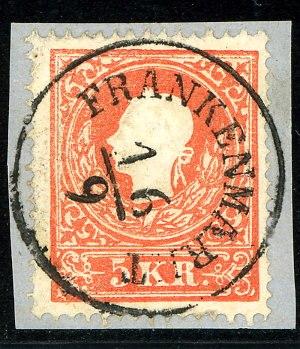
Frankenmarkt est une commune autrichienne du district de Vöcklabruck en Haute-Autriche.
Cet article est une introduction à l'histoire philatélique et postale de l'empire d'Autriche, puis Autriche-Hongrie, limité après le compromis de 1867 à la partie autrichienne, vu l'autonomie de la poste du Royaume de Hongrie en 1867. Seule la République d'Autriche est traîtée après 1918, vu l'indépendance des autres territoires. Pour les provinces italiennes de Lombardie et Vénétie, et les bureaux de poste dans l'empire ottoman, il y a d'autres articles.